Spyro the Dragon

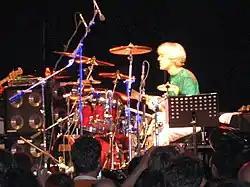
Stewart Copeland in 2006

The game's music was composed and produced by Stewart Copeland, formerly the drummer for the British band the Police. Copeland was given early builds of the game's levels, which he played through to get a feel for them and come up with a fitting composition. He was also given game cheats such as invincibility so that he could have an easier time clearing levels. Copeland wrote "roughly three songs a day", each of which he further developed and polished the next day. According to Copeland, each song in the game was written to correspond to a specific level, but this correlation ultimately went unused. Copeland has looked back positively on his work on "Spyro", calling the game's music some of his best compositions.